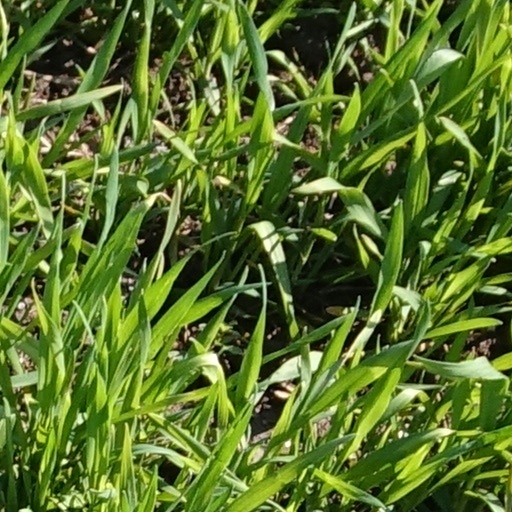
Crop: wheat